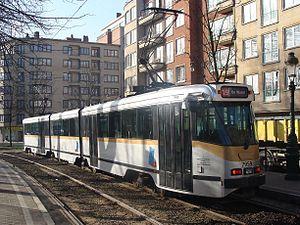
tram urbain à triple articulation, ligne 19, arrêt Collège Sacré-Coeur.
La ligne 19 du tramway de Bruxelles est une ligne de tramway mise en service le 9 janvier 1968, qui relie De Wand à Groot-Bijgaarden en empruntant la très courte section prémétro de Simonis et en passant par la basilique de Koekelberg. La ligne 19 est aujourd'hui l'une des lignes les plus fréquentées du réseau de tramways de Bruxelles.